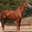
Label: horse